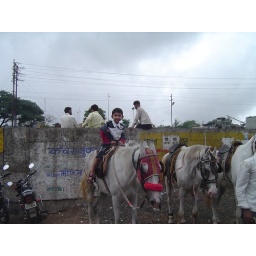
I am a big boy now...can ride a horse all by myself